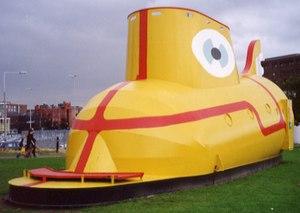
Sir Richard Starkey, mieux connu sous son nom de scène Ringo Starr, est un musicien, chanteur, batteur, auteur-compositeur-interprète et acteur britannique né le 7 juillet 1940 à Liverpool.
Yellow Submarine est le dixième album studio des Beatles, paru le 13 janvier 1969 aux États-Unis et le 17 janvier en Grande-Bretagne. Il s'agit de la bande originale du film d'animation du même nom sorti en salles sept mois auparavant. Des treize morceaux de cet album, seulement six sont des Beatles, parmi lesquels quatre sont inédits. Les titres Yellow Submarine et All You Need Is Love ont en effet déjà été commercialisés auparavant. Les sept morceaux présents sur la face B de la bande originale sont des pièces instrumentales réalisées pour le film, composées et enregistrées par George Martin, et auxquelles aucun des Beatles ne participe.
All Together Now est une chanson des Beatles, initialement entendue dans le film Yellow Submarine. La chanson est créditée Lennon/McCartney, bien qu'elle soit principalement composée par Paul McCartney. Le résultat est une chanson aux paroles simples à retenir et plutôt à destination des enfants, d'une manière semblable à Yellow Submarine.
Yellow Submarine est une chanson des Beatles parue le 5 août 1966. Composée pour Ringo Starr, il s'agit d'une chanson pour enfants ébauchée par Paul McCartney et complétée par les autres membres du groupe, en studio. Comme toutes les chansons de l'un ou de l'autre, elle est créditée Lennon/McCartney. Les Beatles l'ont travaillée en studio les 26 mai et 1ᵉʳ juin 1966, la deuxième séance faisant appel à de nombreux amis du groupe, pour les chœurs et divers effets sonores.